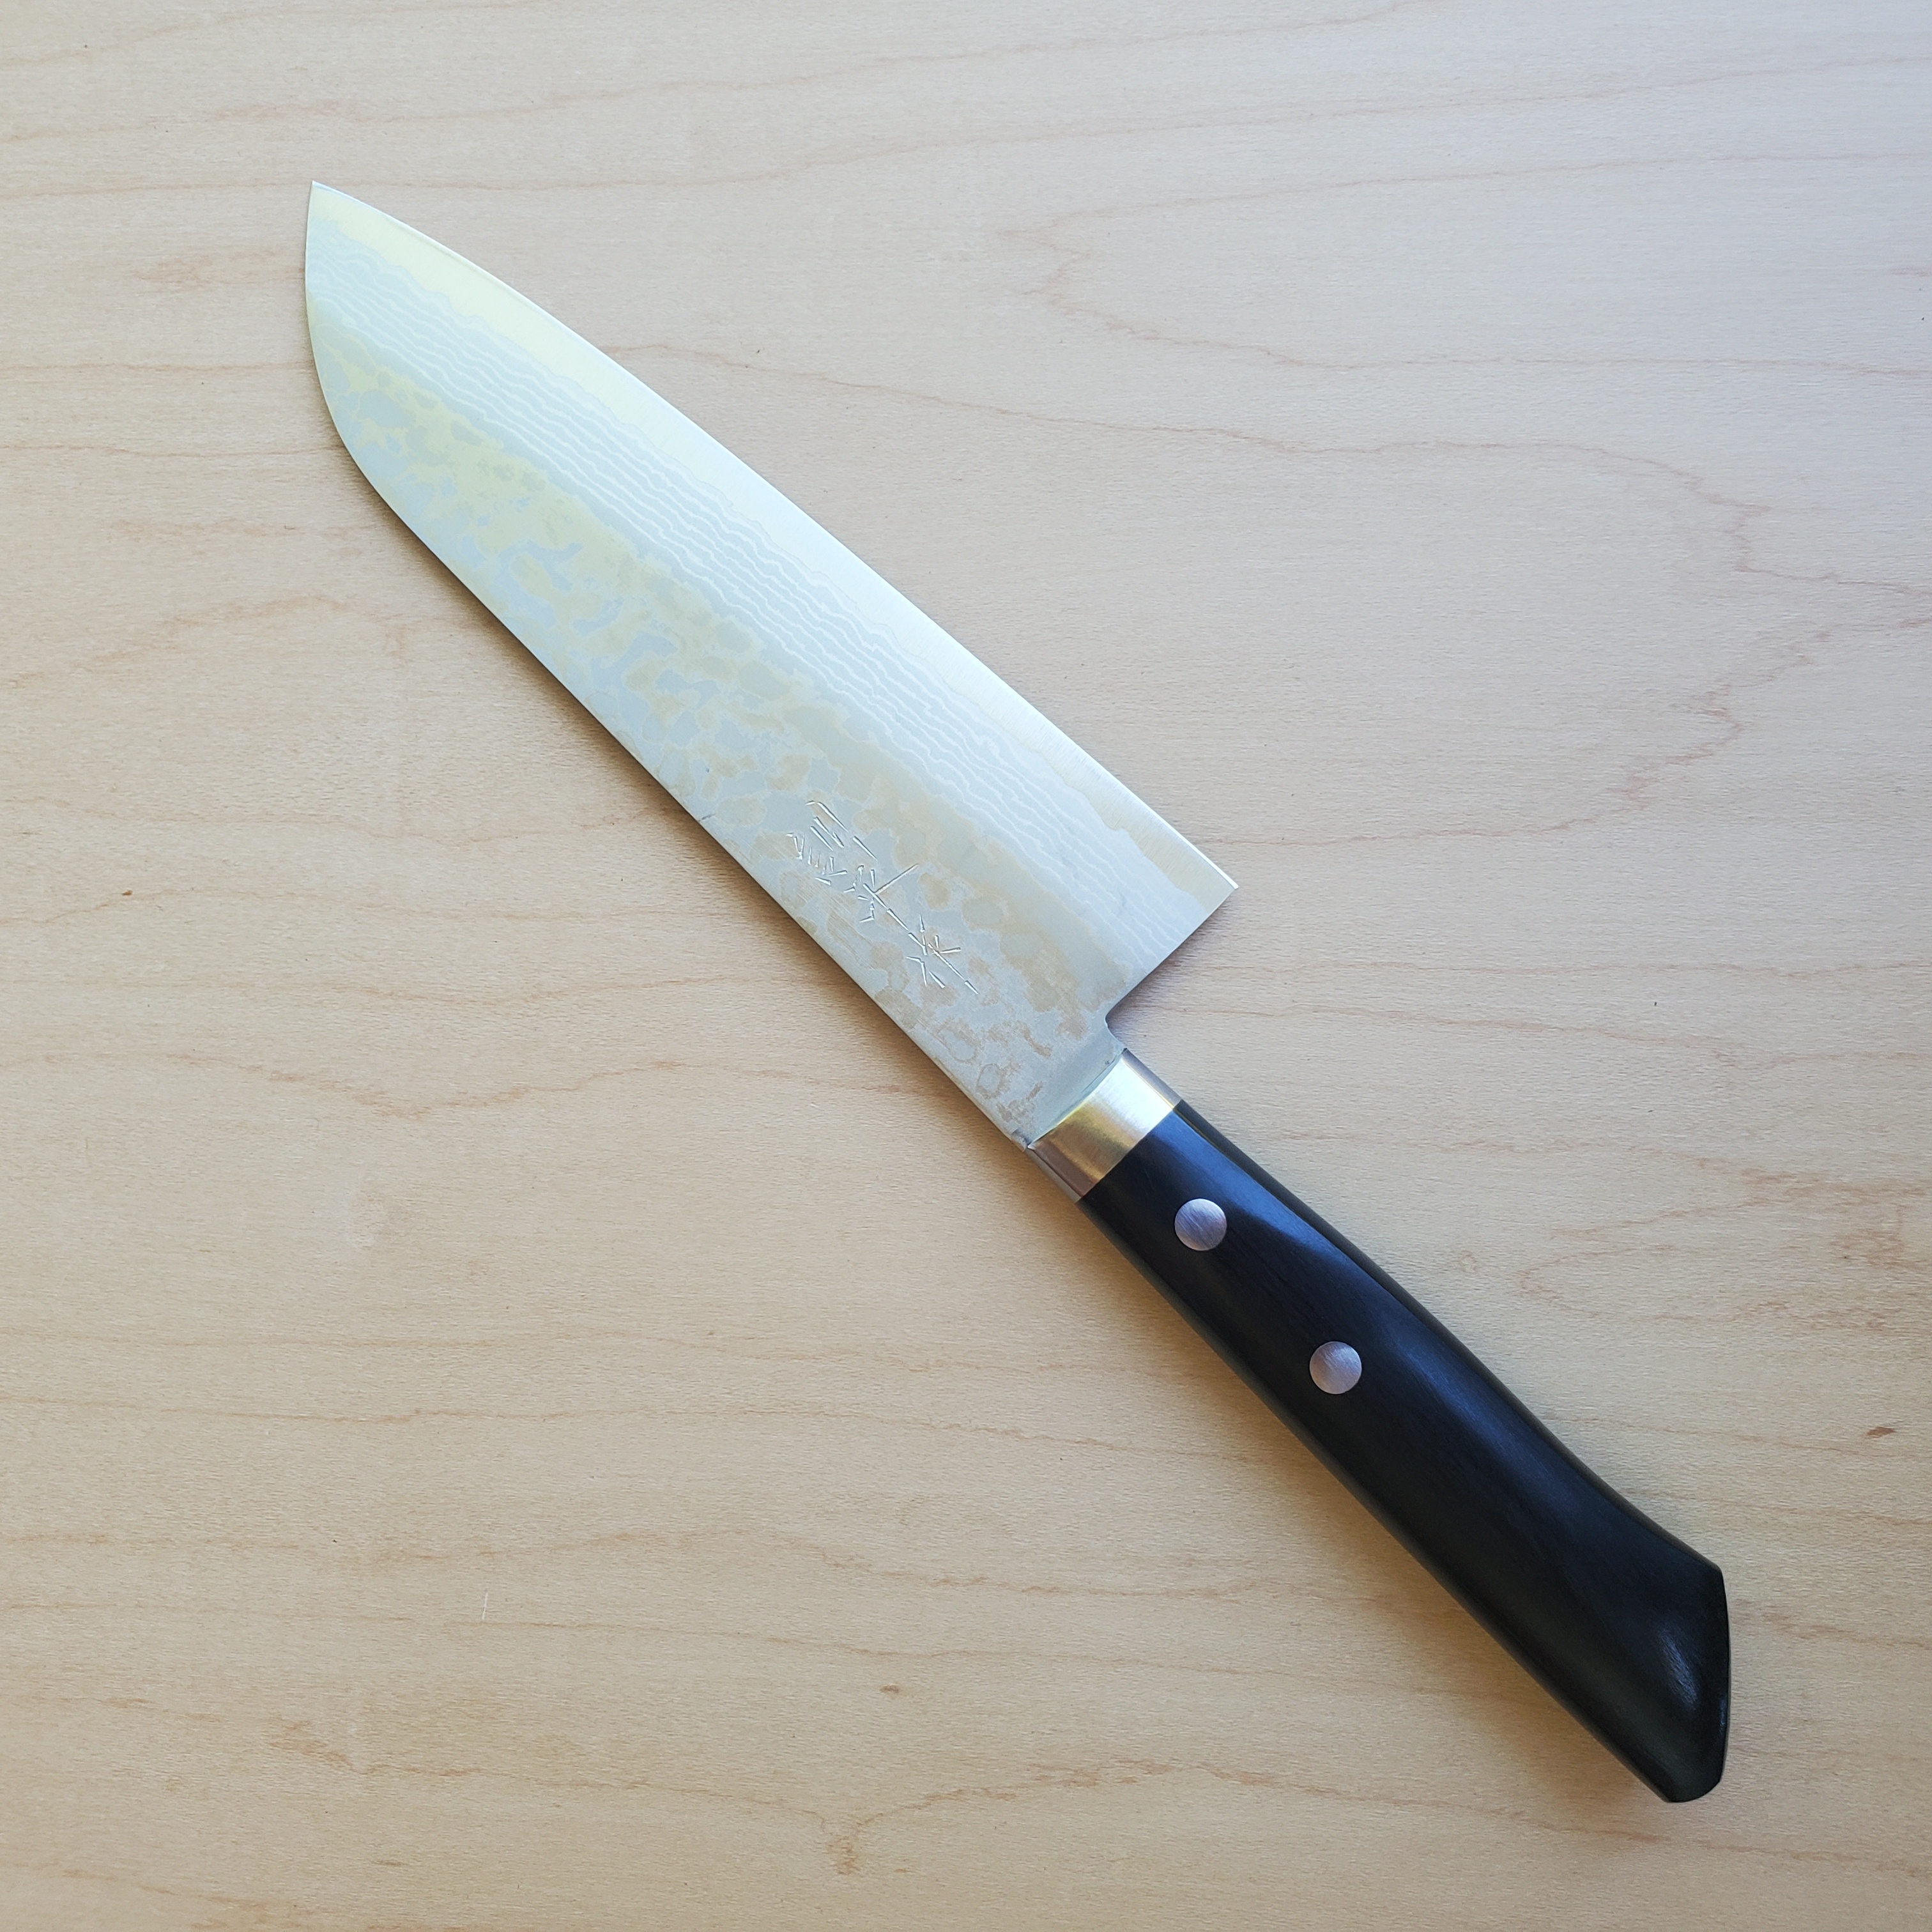
Masutani VG10 Damascus 165mm Santoku - Black Handle
Masutani Hamono is based in Echizen, Japan and strives to offer knives of incredible value with top tier craftsmanship. These knives are made with VG10 at the core, a stainless steel that has a unique combination of toughness and good edge life. The cladding is damascus made from multiple layers soft stainless steel. The western style handles have a partial tang are made with black pakka wood. **Dry thoroughly after use. Left wet, stainless steel can dull quickly and develop pits in the edge. **To avoid chipping, keep away from bones, frozen foods or other hard foods and pits. Blade Material: VG10 stainless steel core Handle Material: Black Pakka wood Blade Length: 6.6" (168mm) Overall Length: 11.6" (295mm) Height at Heel: 1.8" (46mm) Thickness of Spine at Heel: 1.9mm Weight: 5 oz (144g)
Brand: Iron Clad
Category: Home & Garden > Kitchen & Dining > Kitchen Tools & Utensils > Kitchen Knives > Santoku Knives